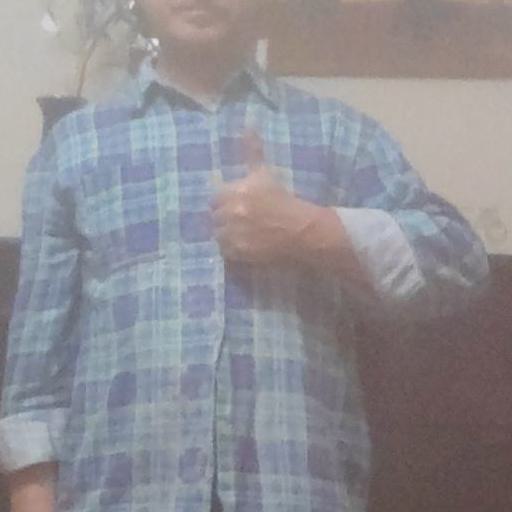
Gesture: like